Tourism in Sardinia

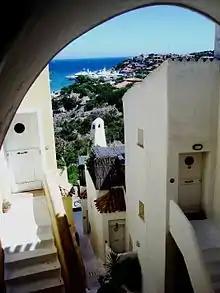
View of Porto Cervo

Modern tourism in Sardinia began in 1948, when the first investments and development plans were started in conjunction with the acquisition of autonomous region status and the definitive defeat of malaria along the coast. The first promotions and infrastructural achievements were implemented through the Sardinian Tourism Industries Organization (ESIT), which promoted and financed the construction of hotels, including the Miramar Hotel in Alghero (1953).